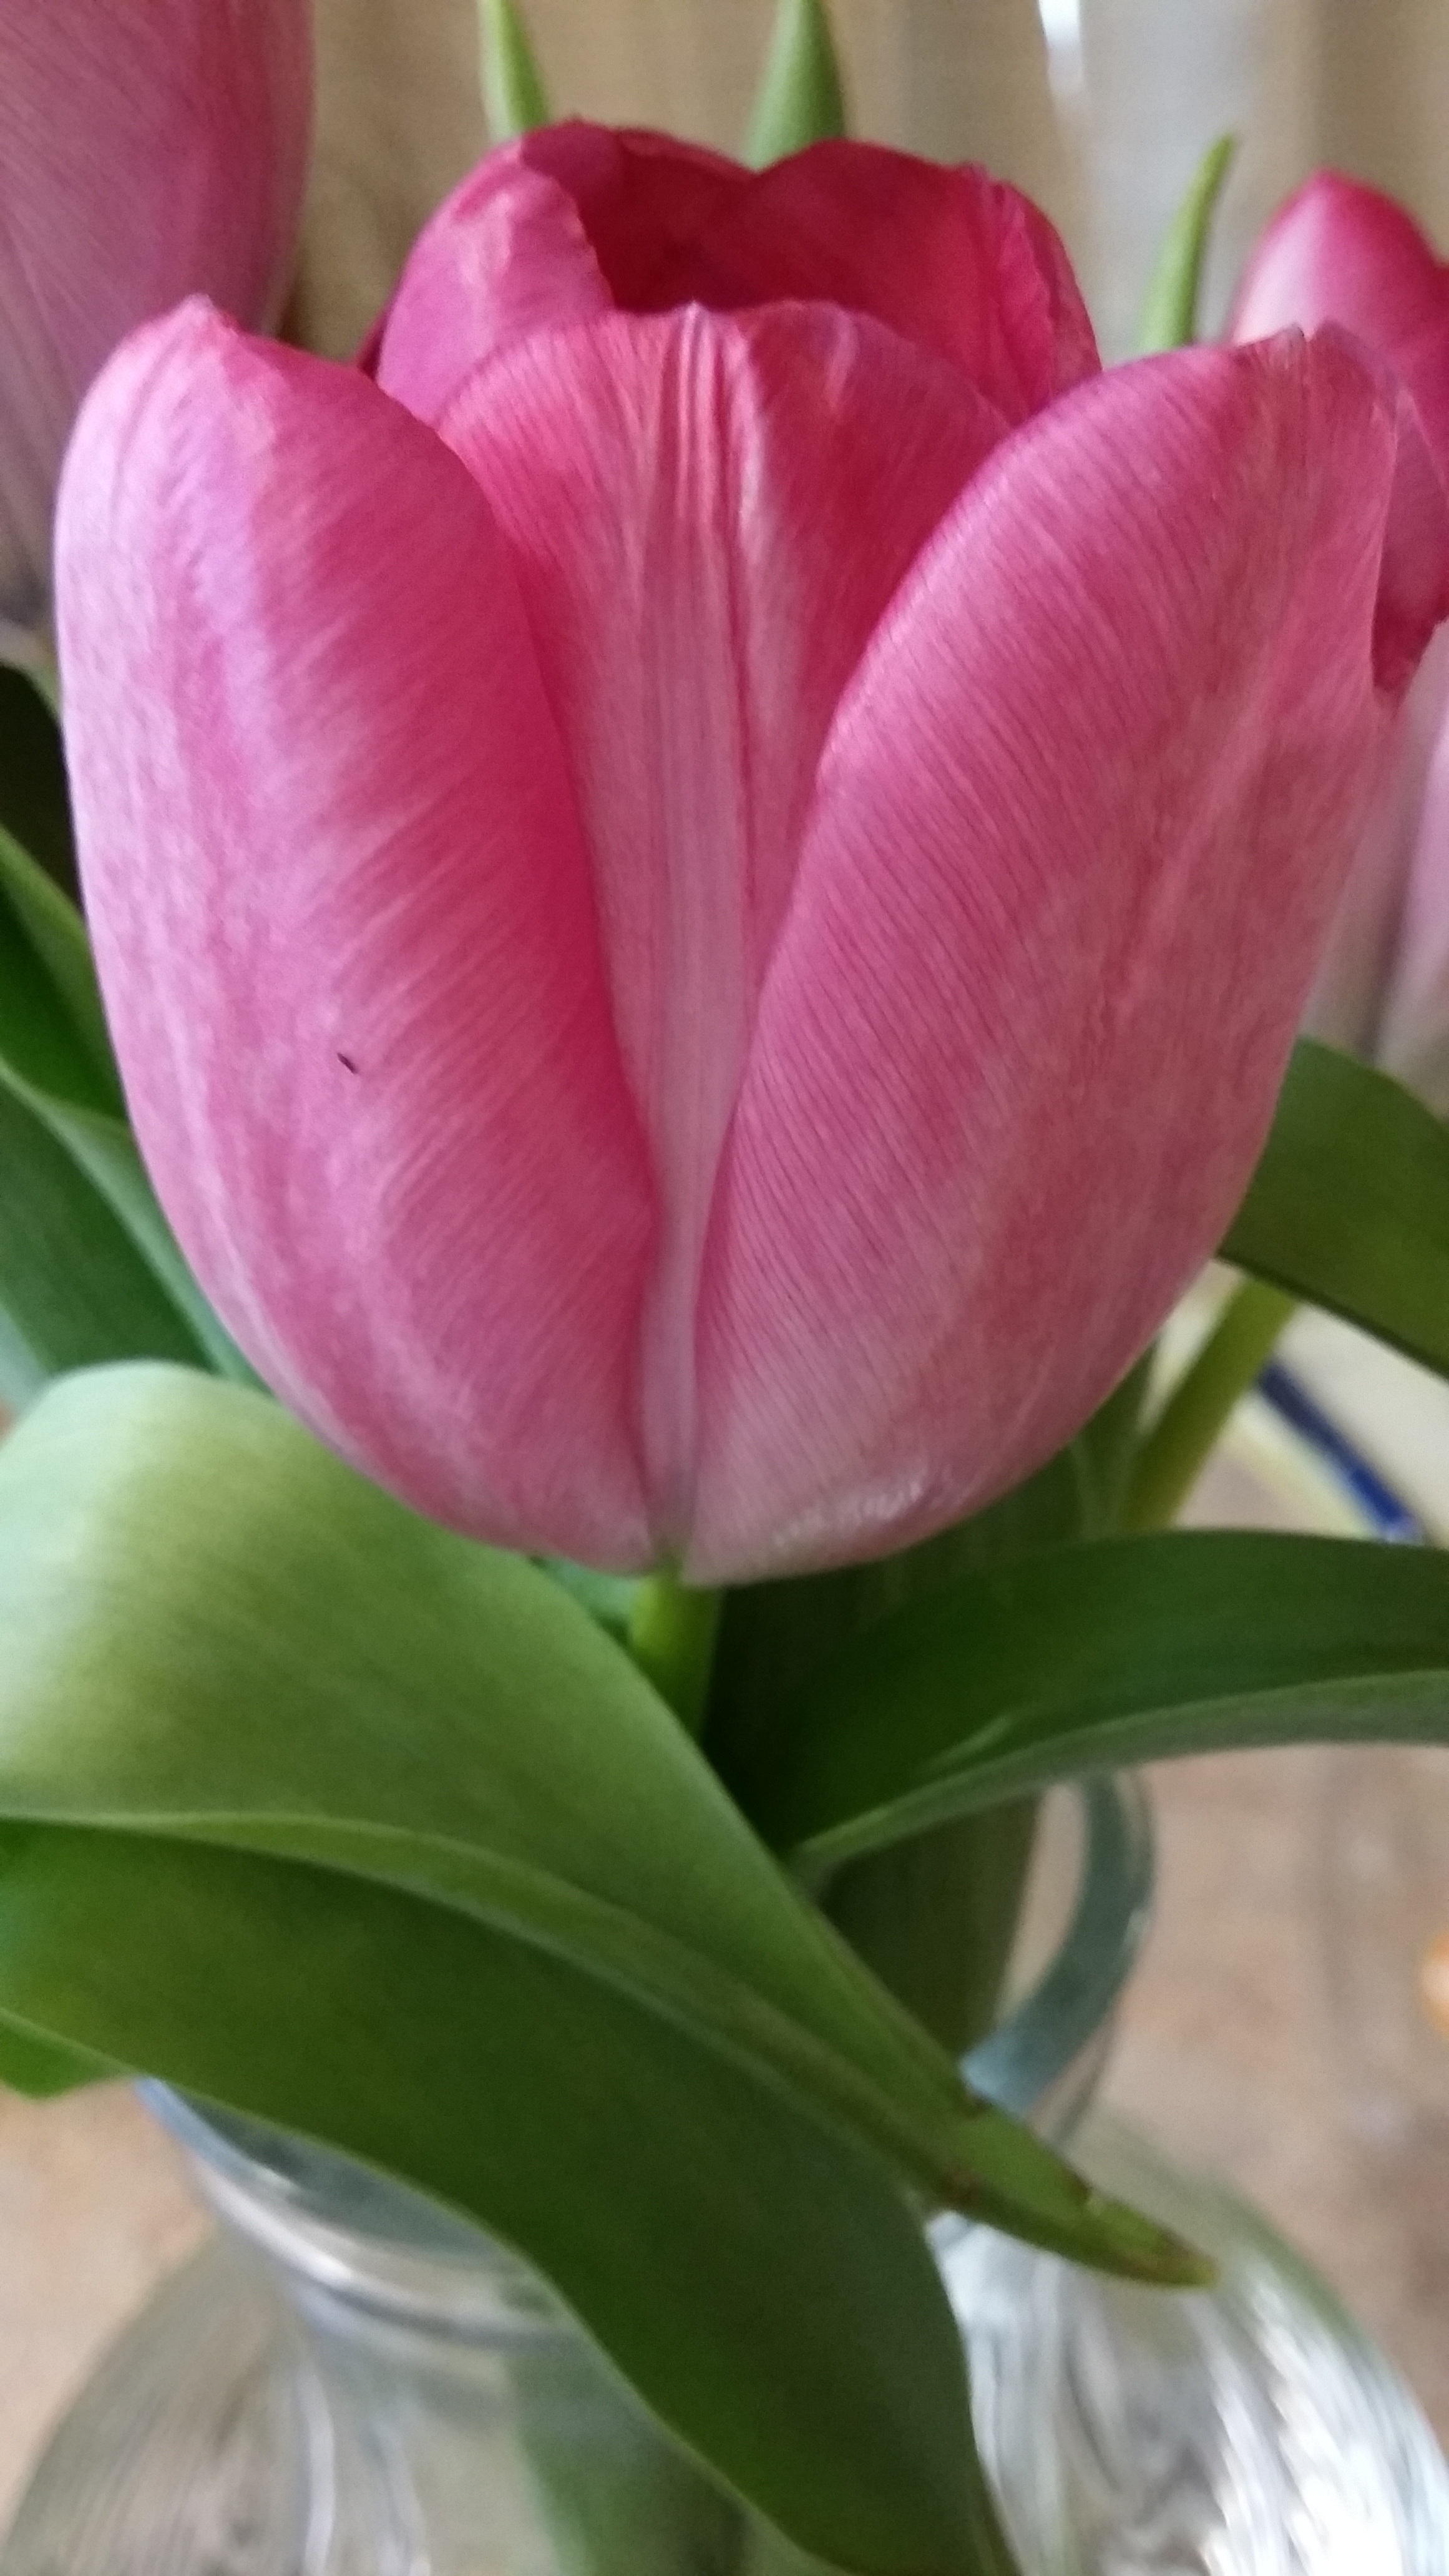
nature, blossom, plant, leaf, flower, petal, tulip, green, color, fresh, pink, flowering plant, lily family, plant stem, land plant